Brazilian Grand Prix

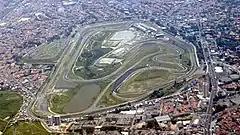
Autódromo José Carlos Pace, the venue for the Brazilian Grand Prix

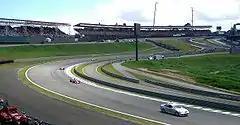
Safety car at the 2006 Brazilian Grand Prix

Fernando Alonso became the youngest ever Formula One World Champion at the 2005 Brazilian Grand Prix, his third place behind winner Juan Pablo Montoya and championship rival Kimi Räikkönen was enough to clinch the title with two races remaining.